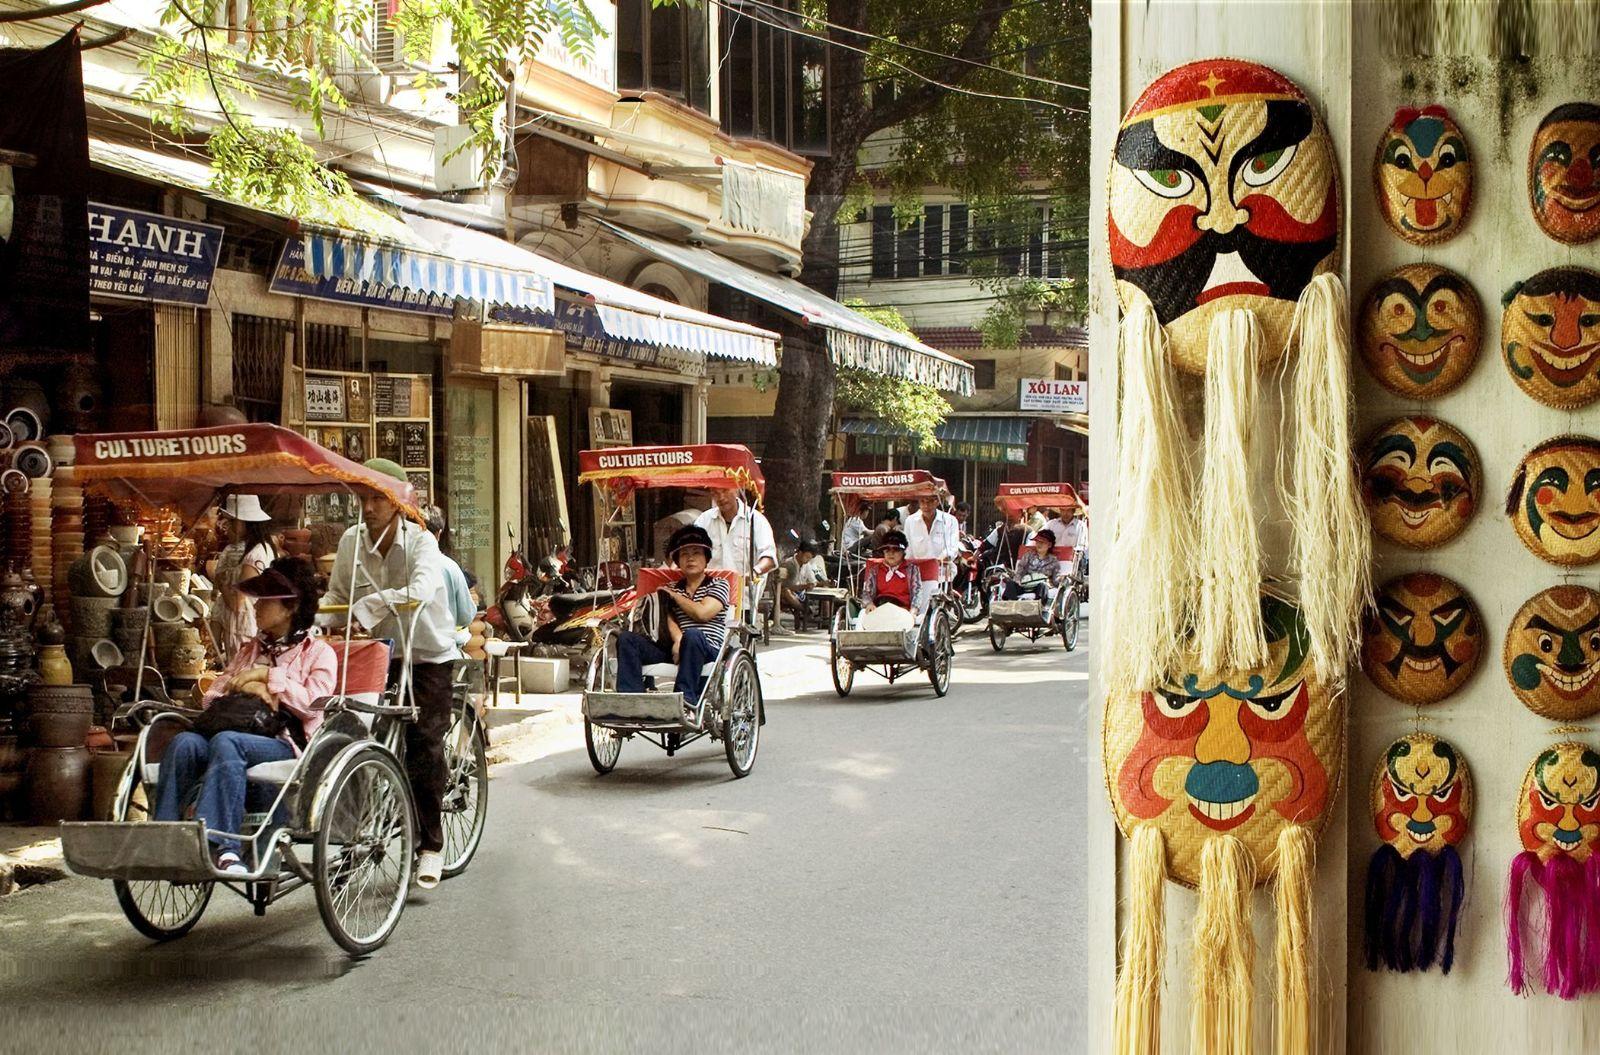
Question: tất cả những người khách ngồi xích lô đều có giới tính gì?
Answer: nữ